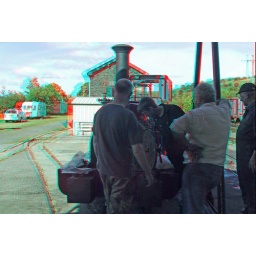
Lake Bala Steam Railway in anaglyph 3D stereo red blue glasses to view